Dr. Scholl's

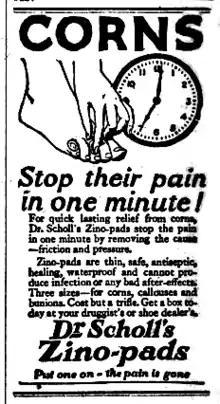
1923 newspaper ad for Dr Scholl's Zino-pads for corns

Dr. Scholl's is a footwear and orthopedic foot care brand originating in the United States, marketed in some countries as simply "Scholl". Since 2021, global rights to the brand have been owned by investment firm Yellow Wood Partners through subsidiary Scholl's Wellness Company, having purchased the North American rights from Bayer in North America in 2019, and the international rights from Reckitt in 2021.